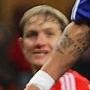
Age: 33